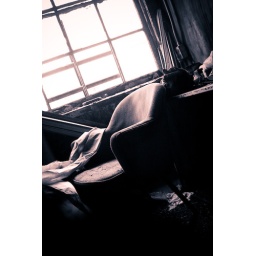
the best seat in the house